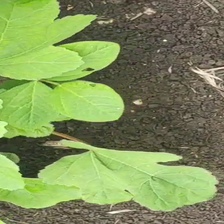
Weed species: Little_Mallow(Malva parviflora)